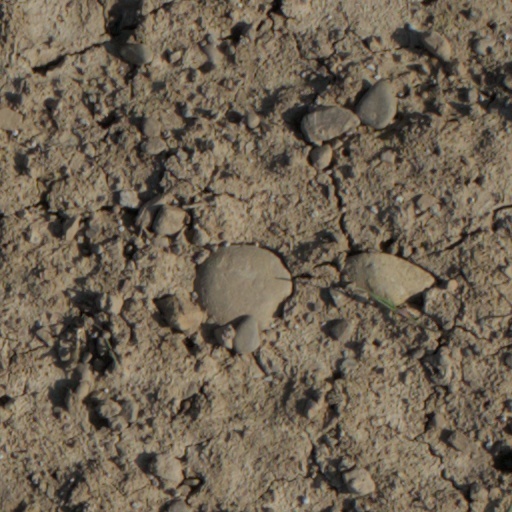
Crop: wheat